Ed Wiley Jr.

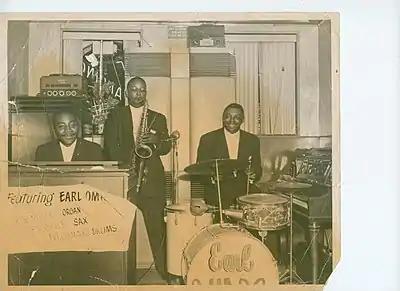
Wiley with drummer Earl Omaro and organist Bill Miller, Baltimore, 1957.

It did not take long for the group to land a spot with the Shaw Artists agency, which booked them throughout the South and Midwest. After some months on the road, they again bumped into Shad, this time in Shreveport, La. At a radio station there, they cut four more sides for Sittin' In With, with Wiley as the leader: “Pack Up, Move Out” and “Molasses, Molasses,” both featuring Brown on vocals; and “West Indies Blues” and “Jumpin’ With the Blues,” instrumentals.